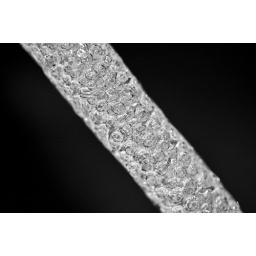
there is a small screen that creates all the bubbles in the water